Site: brandenburg
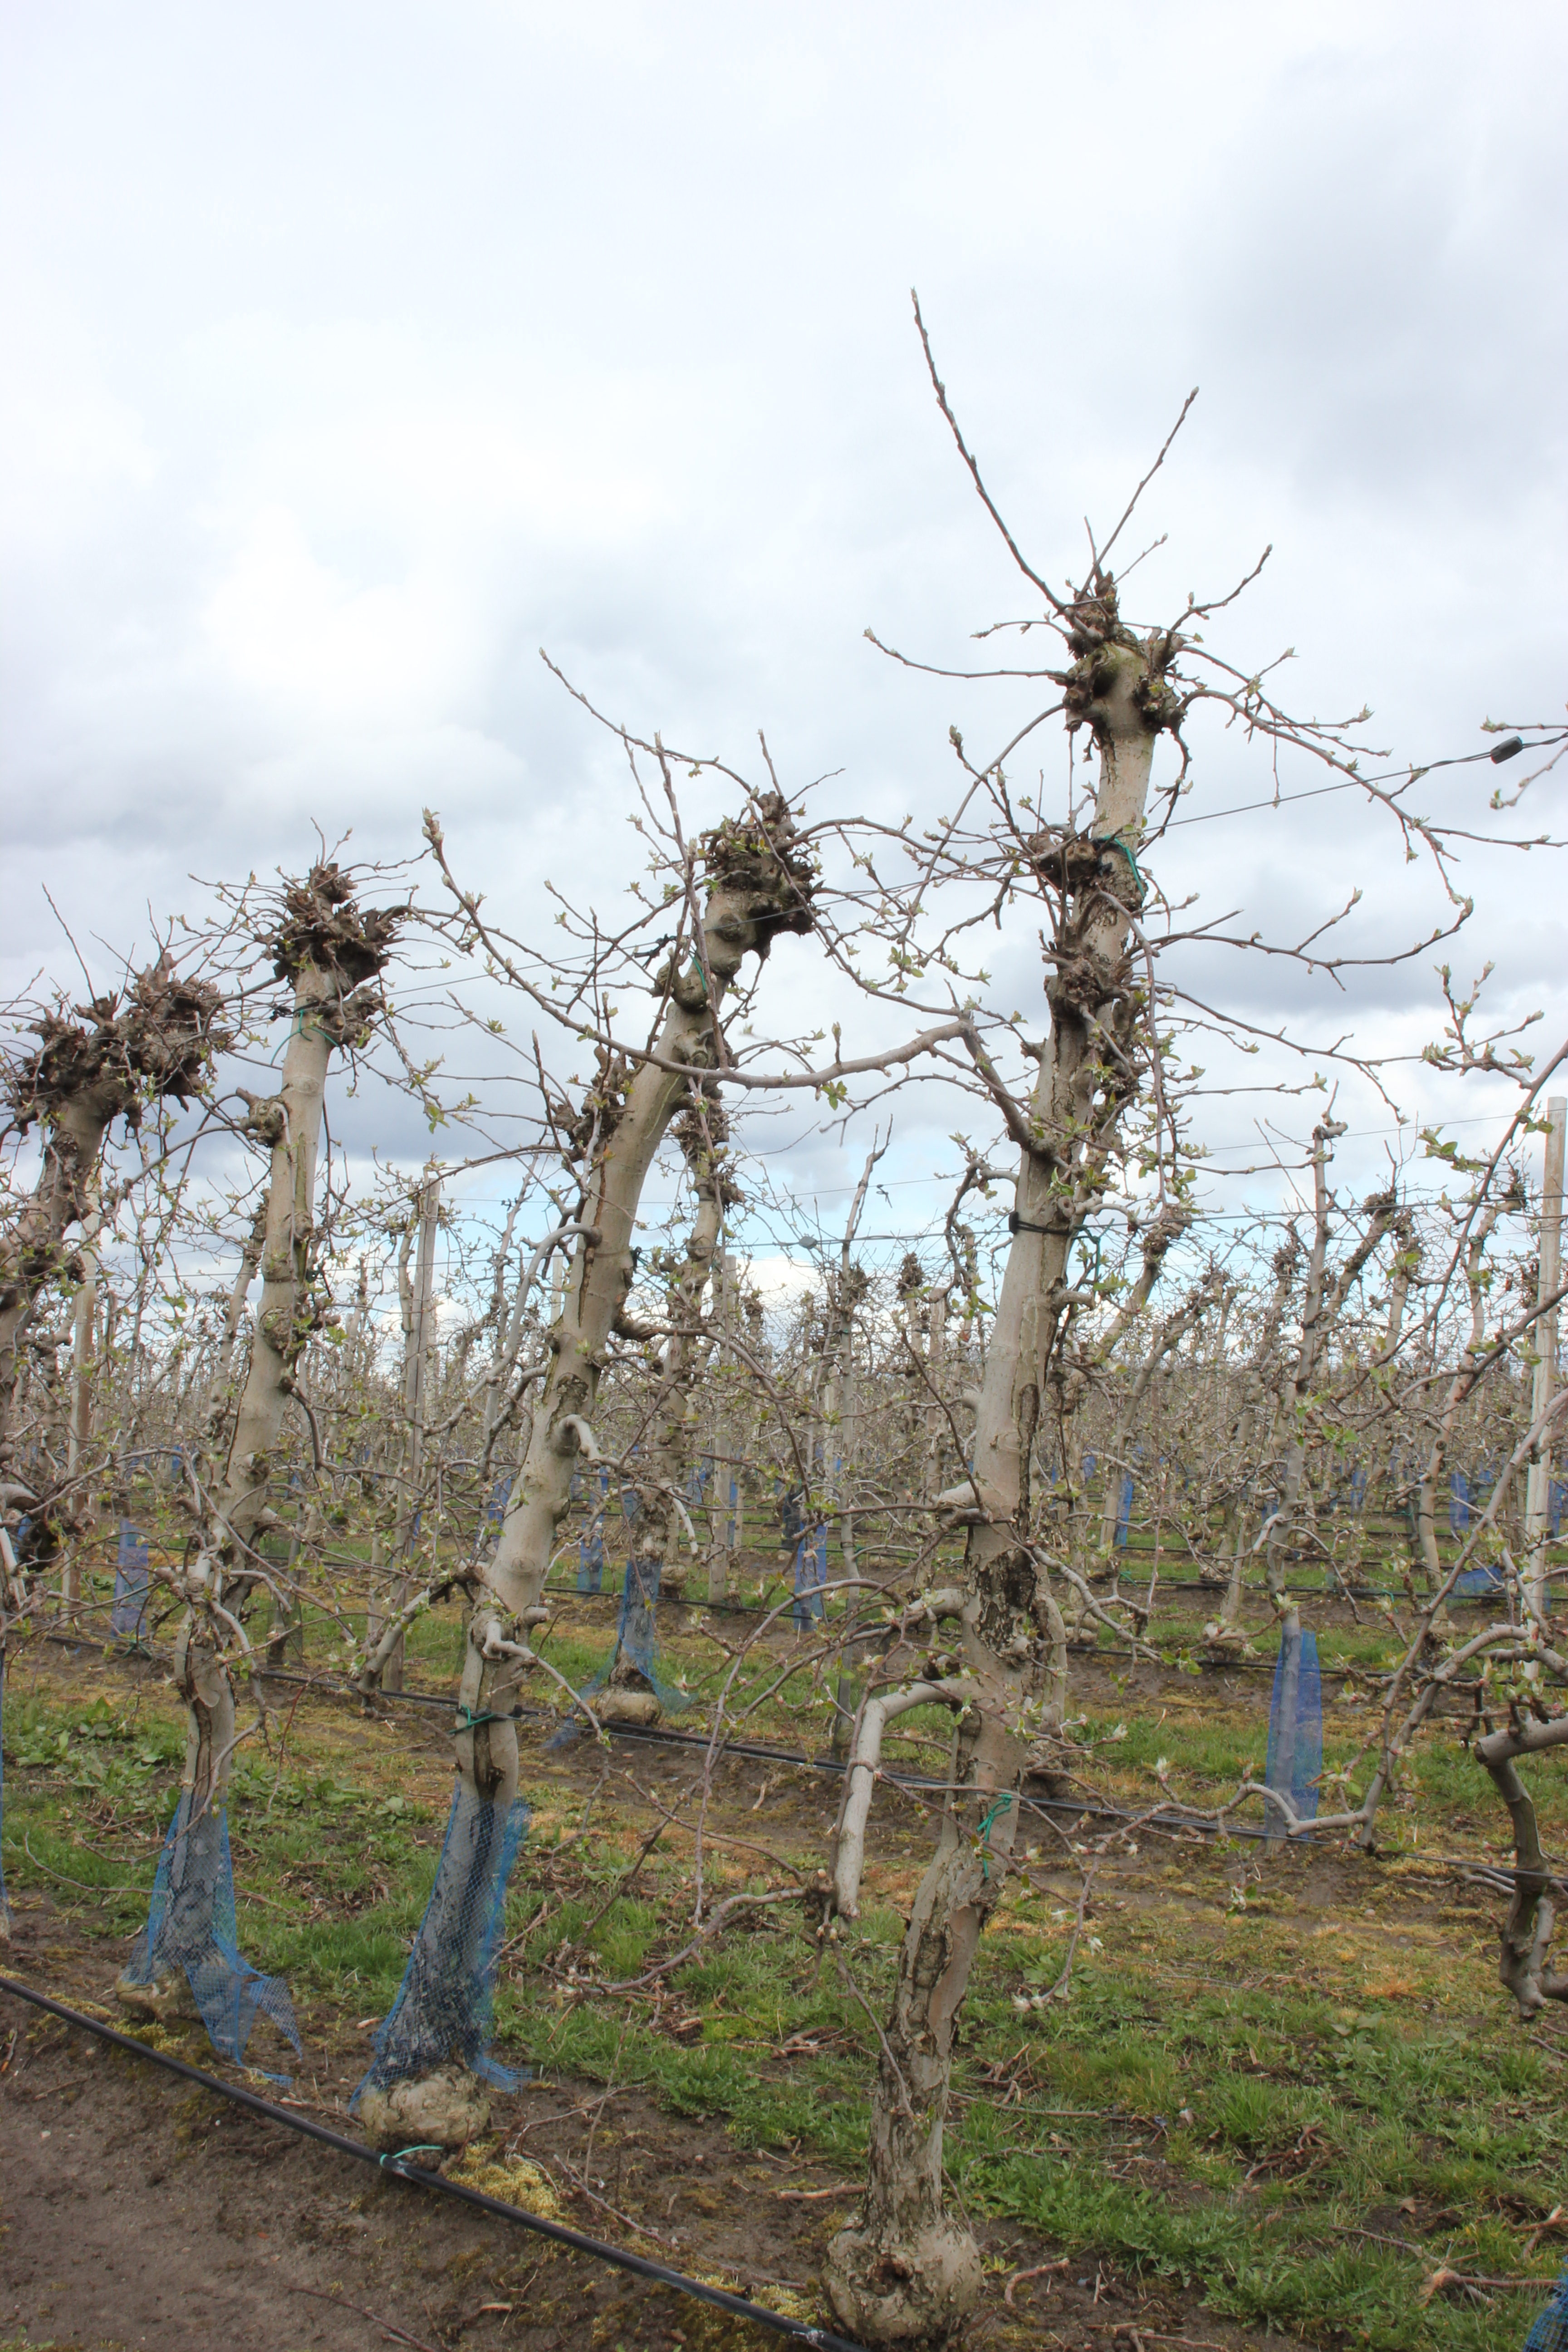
Growth stage (BBCH 55): Inflorescence emergence